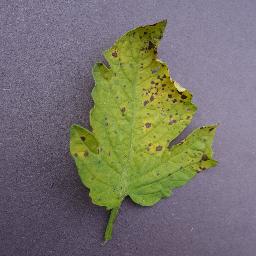
Label: Tomato___Septoria_leaf_spot